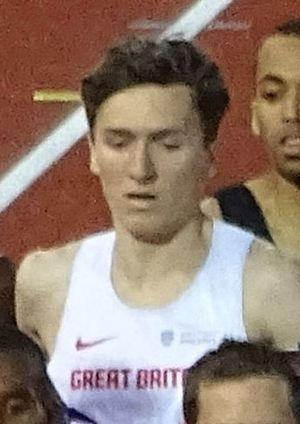
Jake Wightman est un athlète britannique, spécialiste des courses de demi-fond.